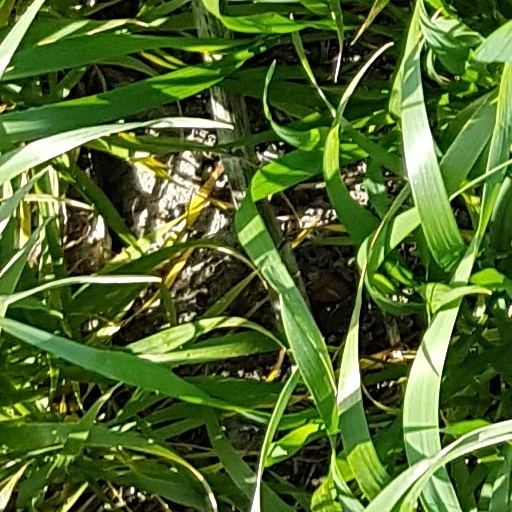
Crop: wheat